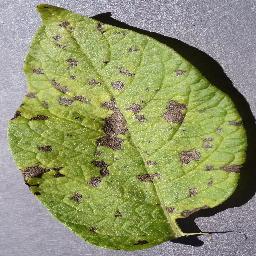
Label: Potato___Early_blight